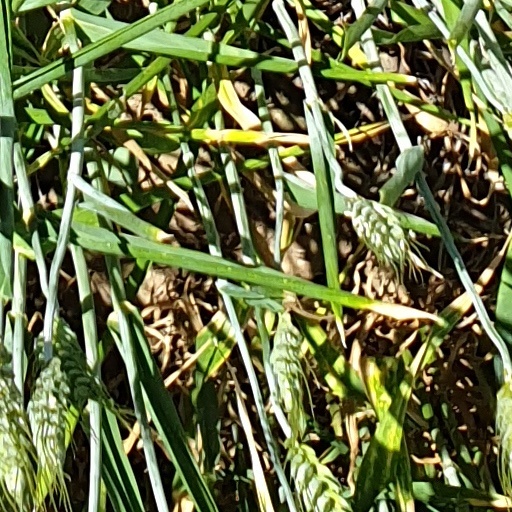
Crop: wheat